Scutching

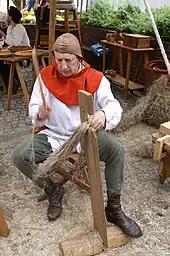
A person scutching flax

Scutching is a step in the processing of cotton or the dressing of flax or hemp in preparation for spinning. The scutching process separates the impurities from the raw material, such as the seeds from raw cotton or the straw and woody stem from flax fibers. Scutching can be done by hand or by a machine known as a scutcher. Hand scutching of flax is done with a wooden scutching knife and a small iron scraper. The end products of scutching flax are the long finer flax fibers called line, short coarser fibers called tow, and waste woody matter called shives.